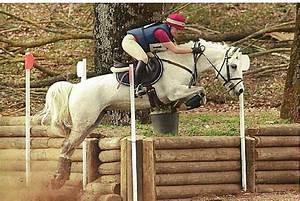
horse